Salamat Sadikova

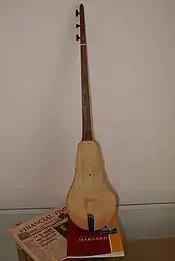
A Kyrgyz komuz, Sadikova's instrument of choice

Sadikova sings lyrical songs of the Kyrgyz people and accompanies herself on the Kyrgyz lute, called komuz. Some of her songs are traditional, or were popularized decades ago by Myskal Omurkanova (1915–1976), the first great Kyrgyz female artist to record extensively. Her other songs were often written specially for her by leading Kyrgyz and Kazakh composers, such as Kyrgyzstan's unofficial national anthem, "Kyrgyz Jeri" (Kyrgyz Land), though she performs some original compositions as well. In content and emotion, Sadikova's songs might be compared to the ghazal song tradition or to Portuguese fado.